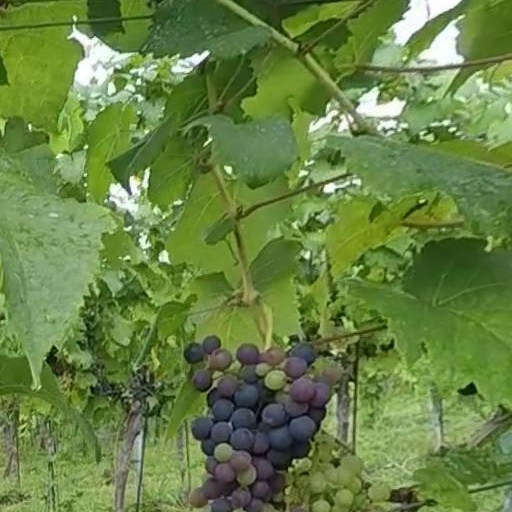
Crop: grape